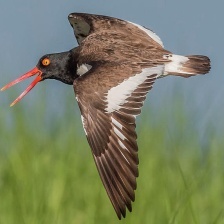
Species: OYSTER CATCHER
Scientific name: HAEMATOPUS
ImageNet parent category: oystercatcher